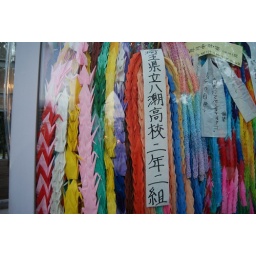
Glass cabinet containing the paper cranes sent here from all over the world.